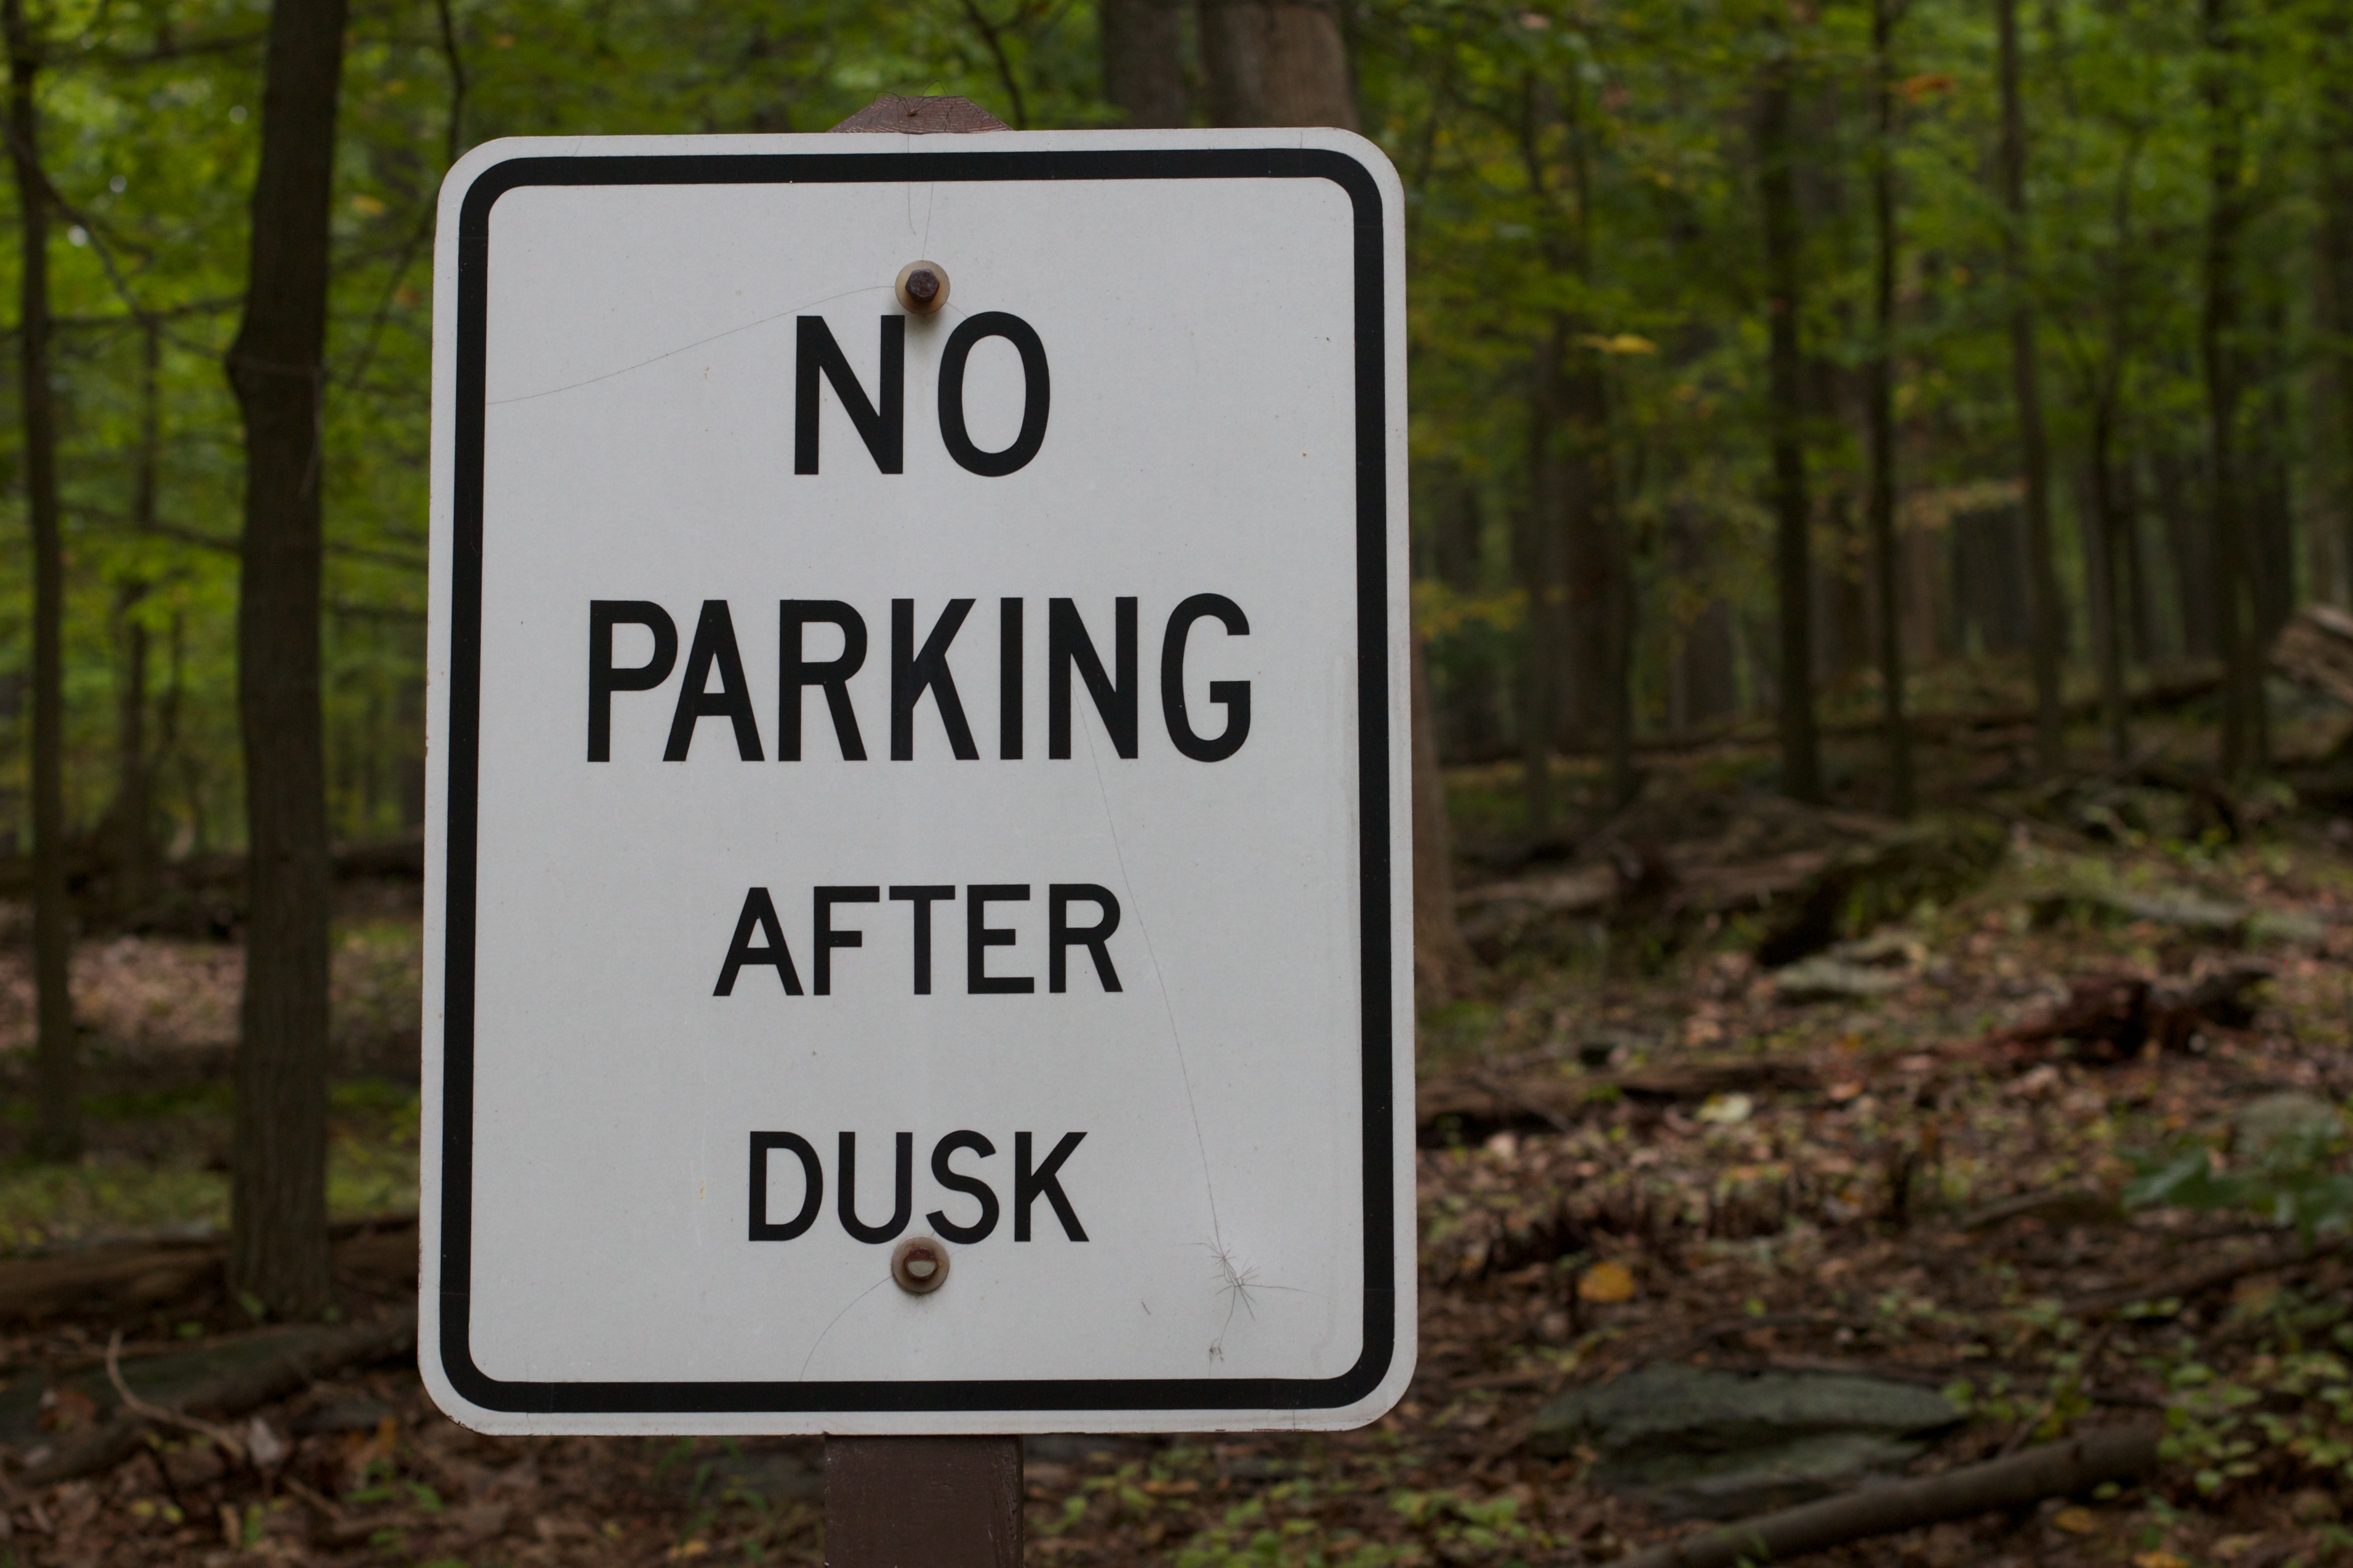
trail, sign, soil, street sign, signage, lane, odyssey, catoctin, dominoe, traffic sign